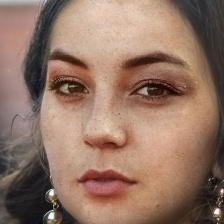
Label: faces